Feng You-xian

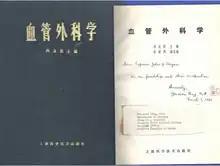
China's first textbook on vascular surgery by Dr Feng; In 1981, Northwestern University hosted a visit by Professor Feng You-xian of Shanghai First Medical College. He presented Dr James S. T. Yao with this book.

Feng You-xian (Chinese: 冯友贤; 1919 - 2008) was a renowned vascular surgeon who pioneered and headed the department of vascular surgery at Shanghai First Medical College of Zhongshan Hospital, the most prestigious teaching hospital in the People’s Republic of China.